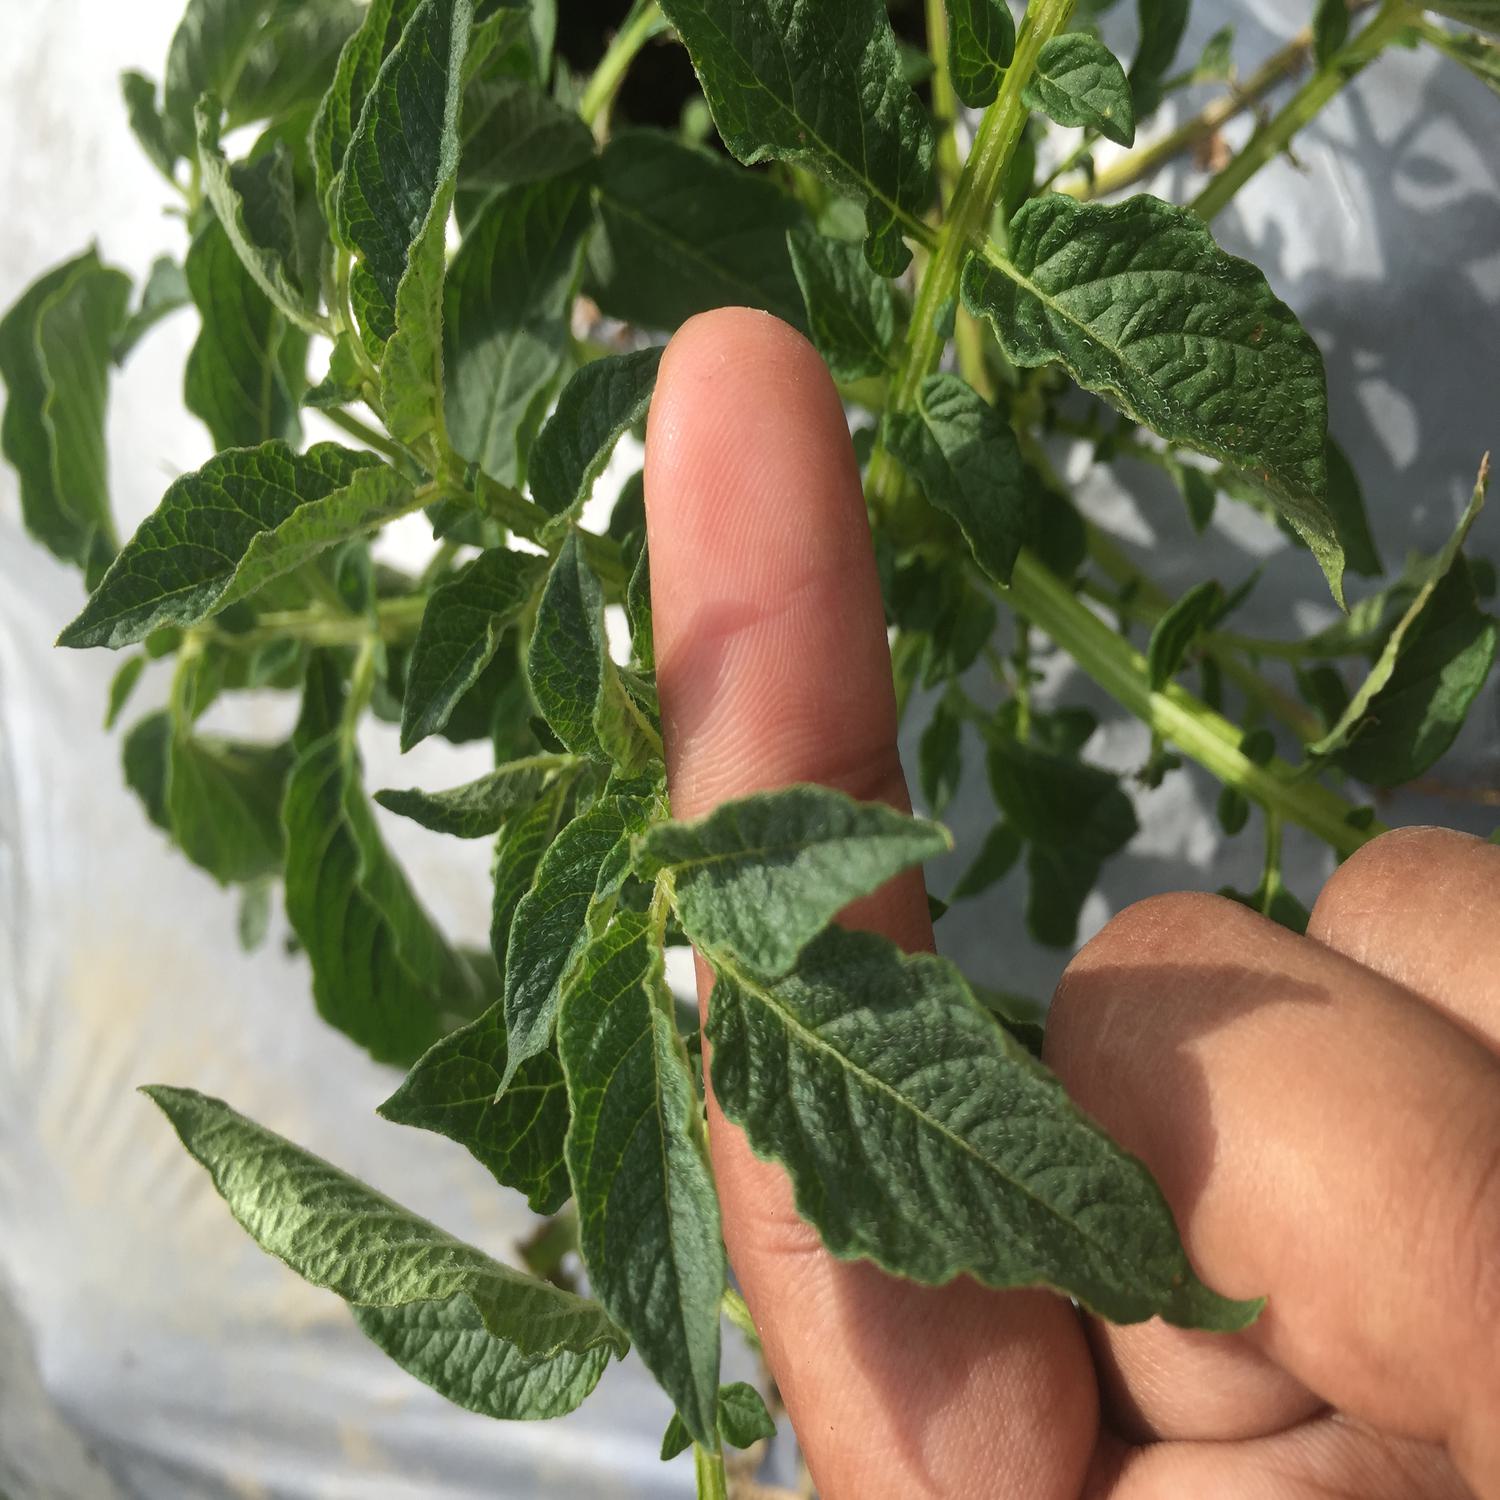
Label: Virus